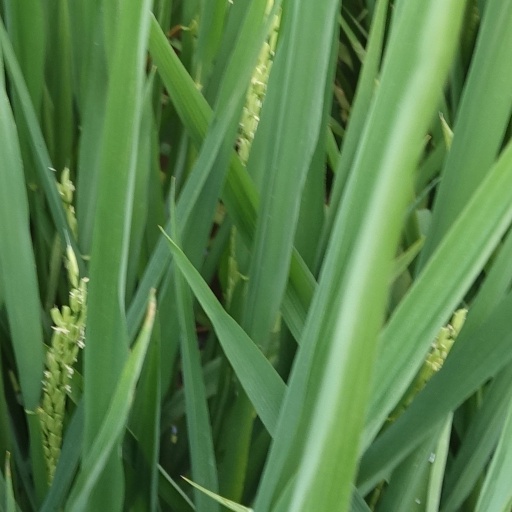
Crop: rice